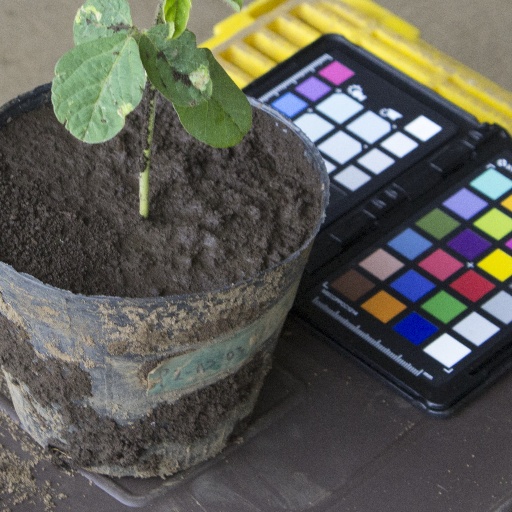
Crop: soybean